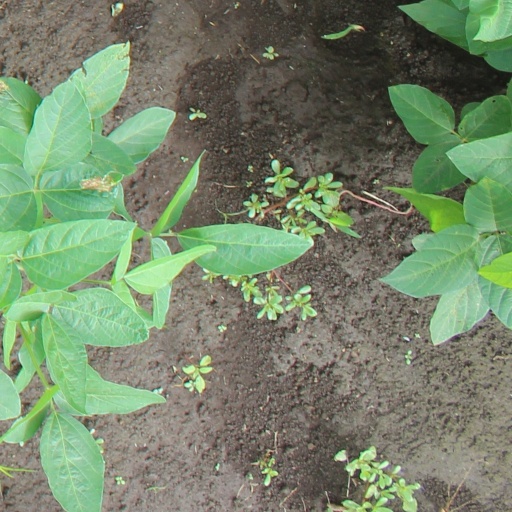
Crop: soybean